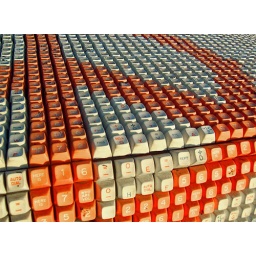
Geeks can now roam the streets in their own QWERTY keyboard car